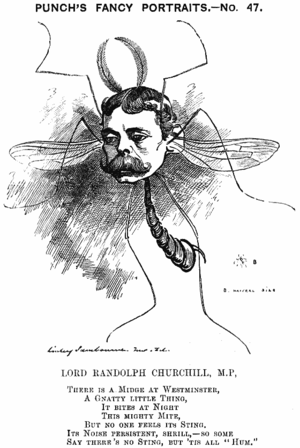
Lord Randolph Henry Spencer-Churchill est un homme d'État britannique. Il est le troisième fils de John Spencer-Churchill, 7ᵉ duc de Marlborough, et le père du Premier ministre Winston Churchill et de John Strange Spencer-Churchill. Il fut député à vingt-cinq ans et fit carrière dans les rangs conservateurs où il souhaita des réformes démocratiques et une politique extérieure pacifique.